David Dennis (rower)

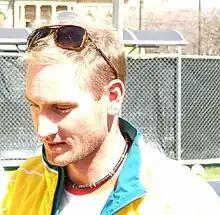
David Dennis

David Dennis (born 1980) is an Australian rower who represented Australia at the 2004 Summer Olympics in the men's coxless four and Australia at the 2008 Summer Olympics in the men's eight.